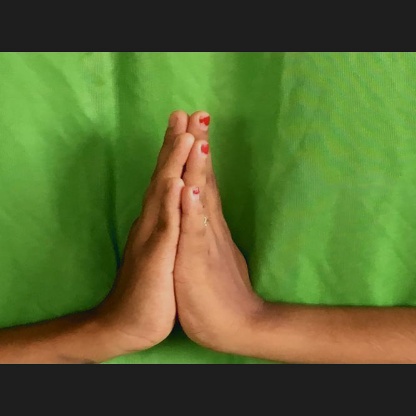
Mudra: Anjali